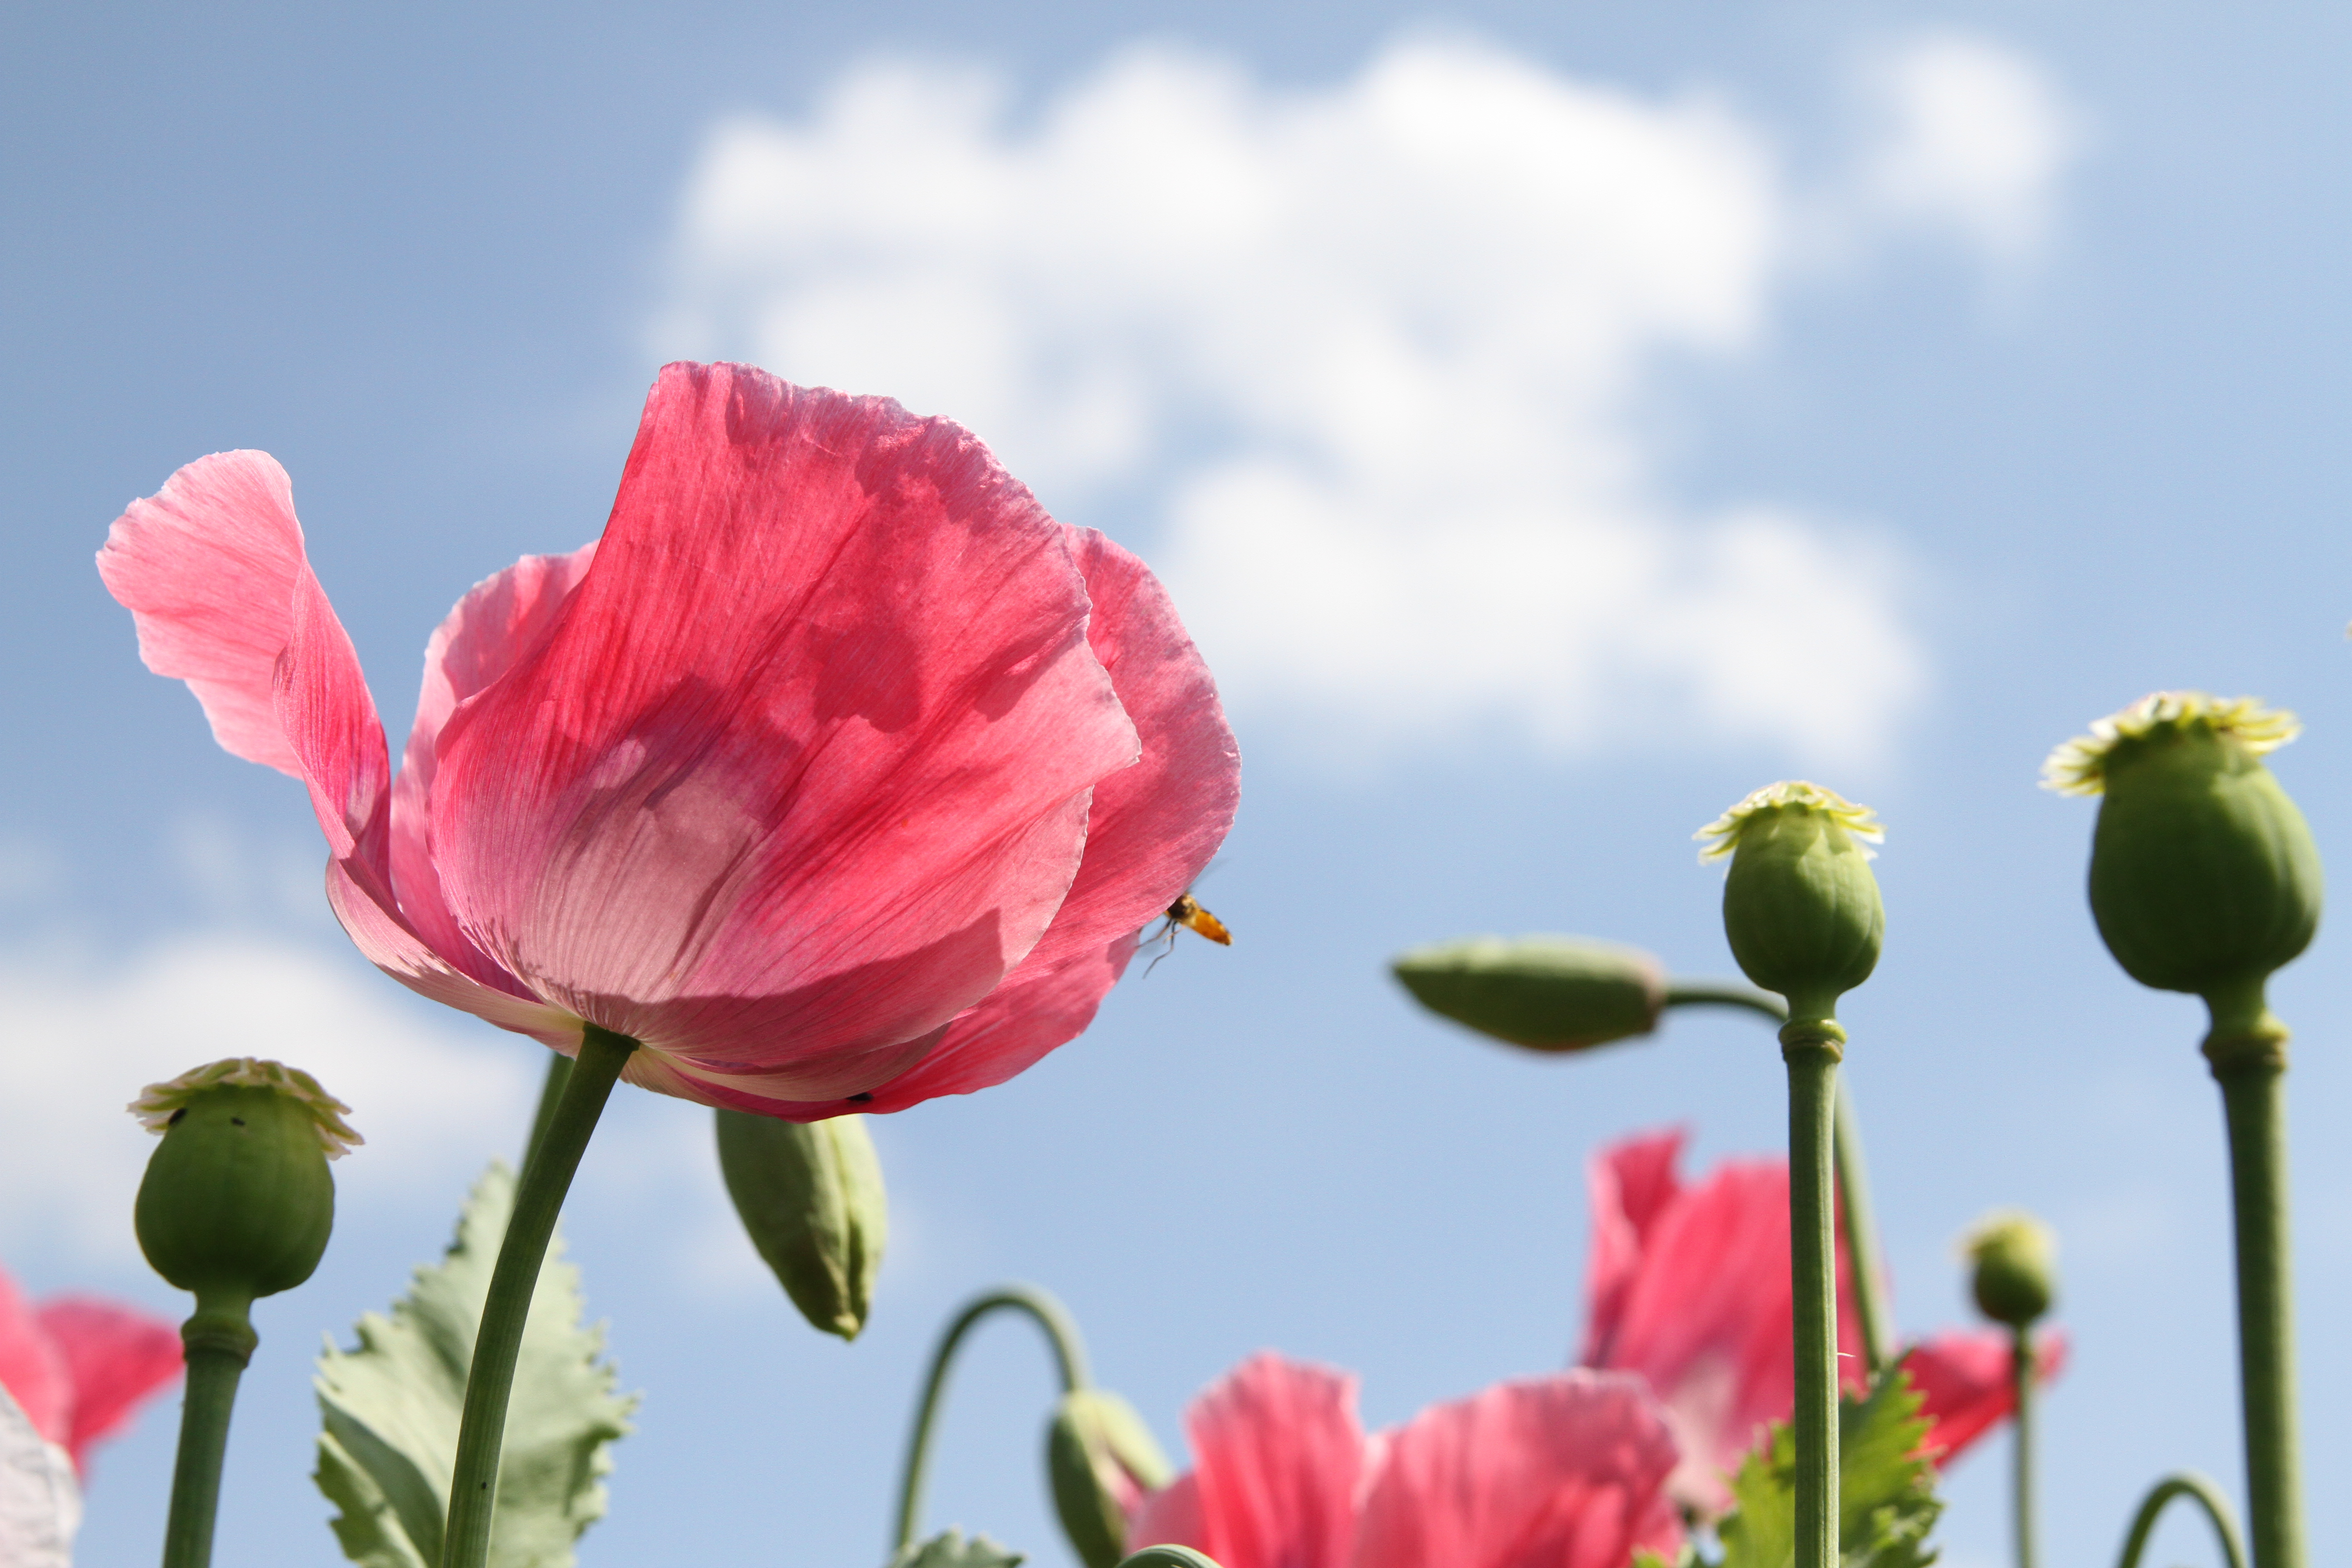
blossom, plant, stem, flower, petal, bloom, blooming, flora, flowers, poppy, coquelicot, macro photography, flowering plant, plant stem, land plant, poppy family